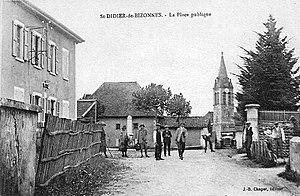
Saint-Didier-de-Bizonnes, la place du village. Carte postale ancienne.
Saint-Didier-de-Bizonnes est une commune française située dans le département de l'Isère en région Auvergne-Rhône-Alpes.